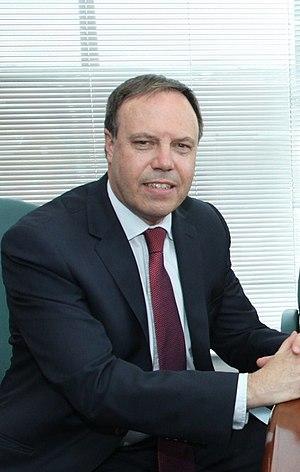
Cette liste présente les 650 membres de la 55ᵉ législature de la Chambre des communes du Royaume-Uni au moment de leur élection le 6 mai 2010 lors des élections générales britanniques de 2010. Elle présente les élus par circonscriptions.